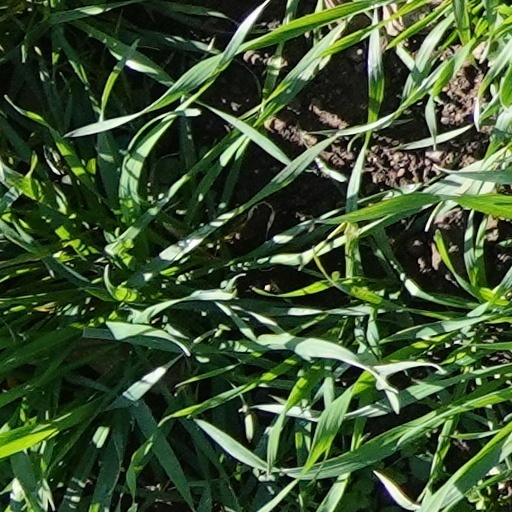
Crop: wheat